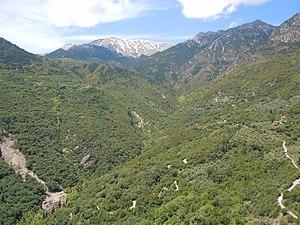
Vue du massif du massif du Taygète depuis le Chateau Villehardouin à Mistra
Le Taygète est une chaîne de montagnes grecque située dans le Péloponnèse.